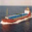
Label: ship